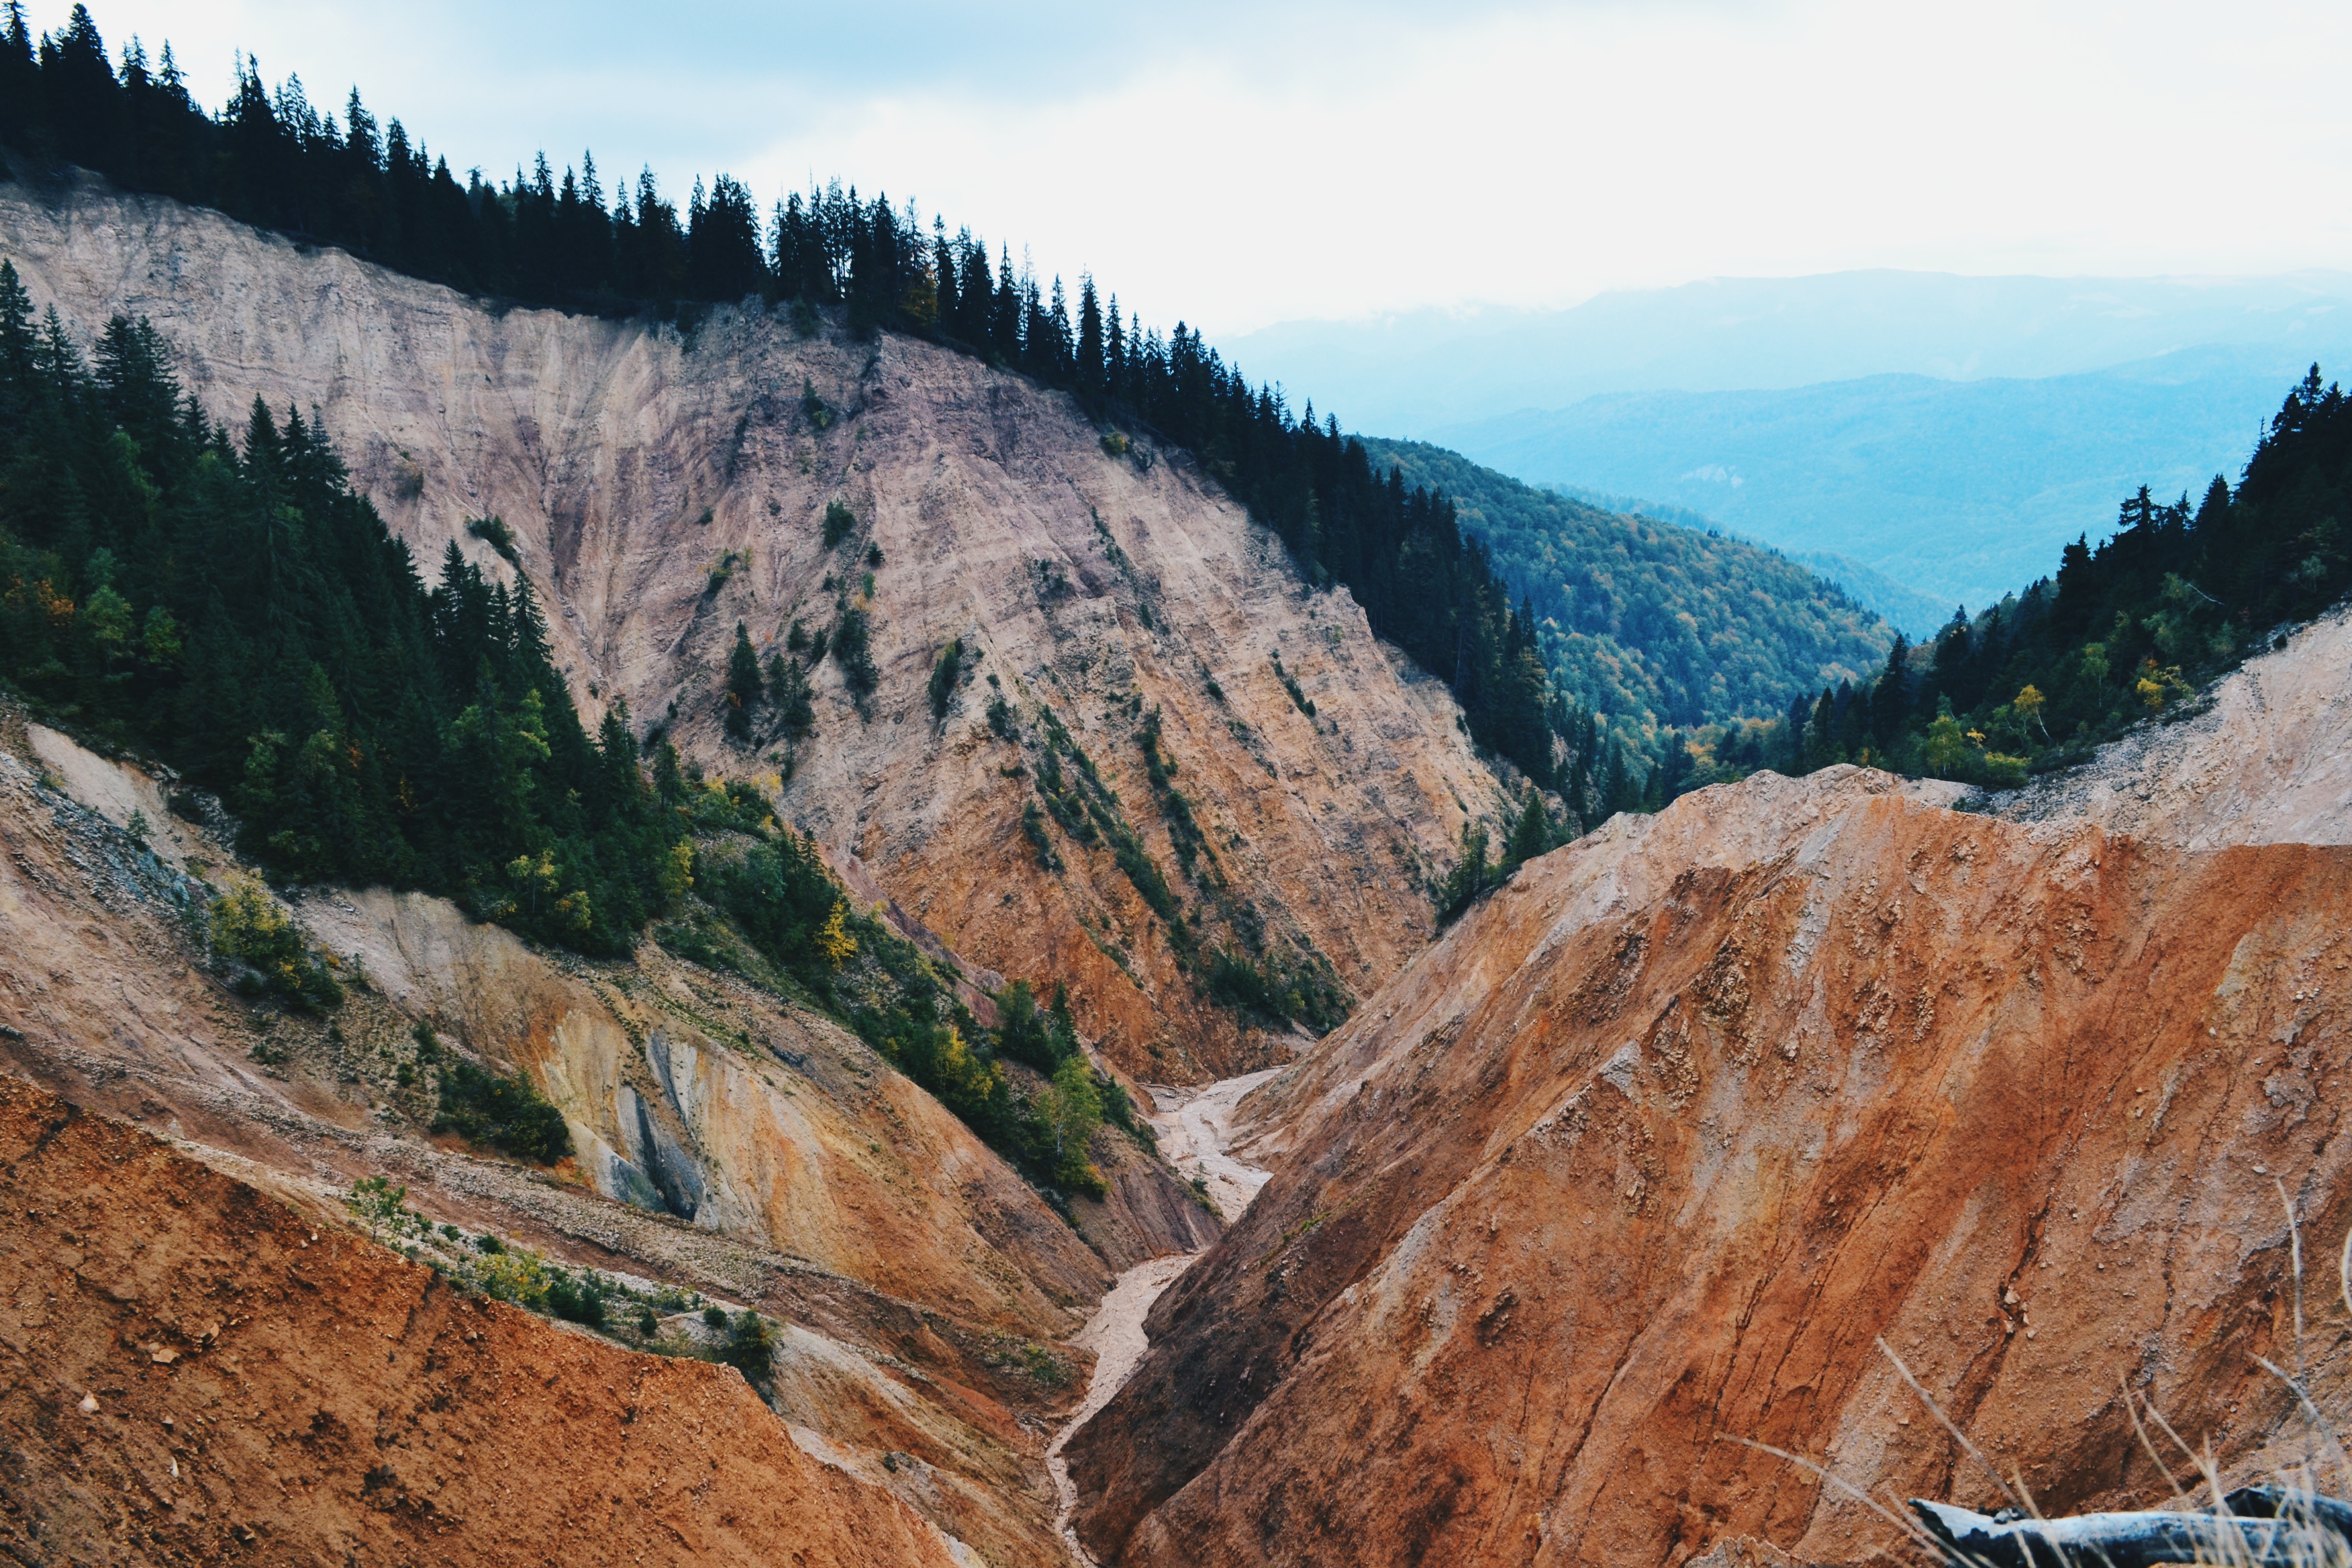
wilderness, walking, mountain, trail, adventure, valley, mountain range, canyon, ridge, geology, alps, backpacking, ravine, wadi, landform, mountain pass, geographical feature, mountainous landforms